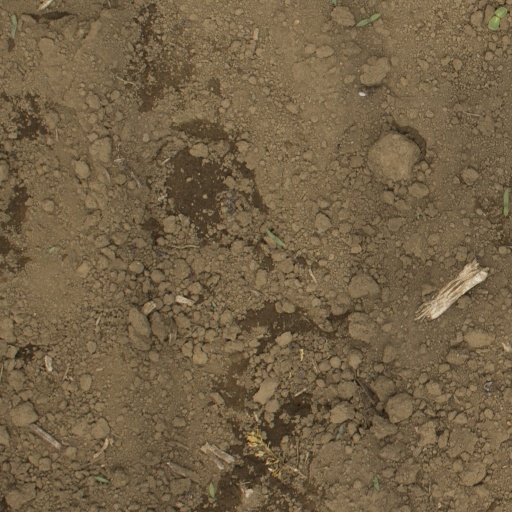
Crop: Jerusalem artichoke